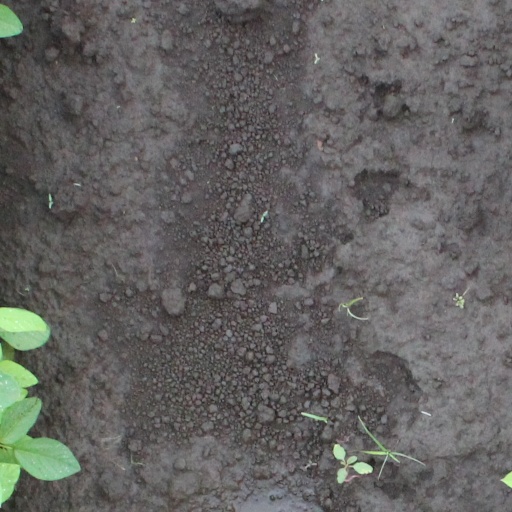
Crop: soybean